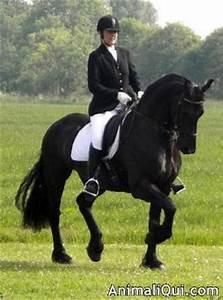
horse